Lindsay Ell

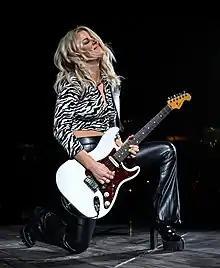
Lindsay Ell on the Friends and Heroes Tour (2021)

Lindsay Elizabeth Ell (born 20 March 1989) is a Canadian-American country pop singer, songwriter, guitarist and television personality from Calgary, Alberta. Her music incorporates elements of rock and blues. Her debut extended play, "Worth the Wait", was released in March 2017. Her first full-length country album, "The Project", was released in August 2017 and debuted at No. 1 on the "Billboard" Country Album Sales chart. Since 2022, she has been the host of the revived "Canada's Got Talent" reality television series.